Whitesboro, New York

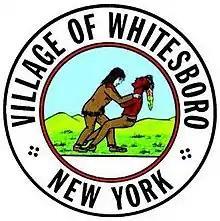
The village's former seal was at the center of controversy

The Whitesboro seal, originating in the early 1900s, displays founder Hugh White wrestling an Oneida Native American. The seal has been controversial because it has been interpreted as a settler choking the Native American; city officials contend it depicts a friendly wrestling match that White won, gaining the respect of the Oneida. The 1970-2017 version of the seal was created after a lawsuit by a Native American group: the version used before the suit showed the settler's hands on the Native American's neck instead of his shoulders. In 1999, Mayor John Malecki suggested a contest for a new seal, but received no submissions.